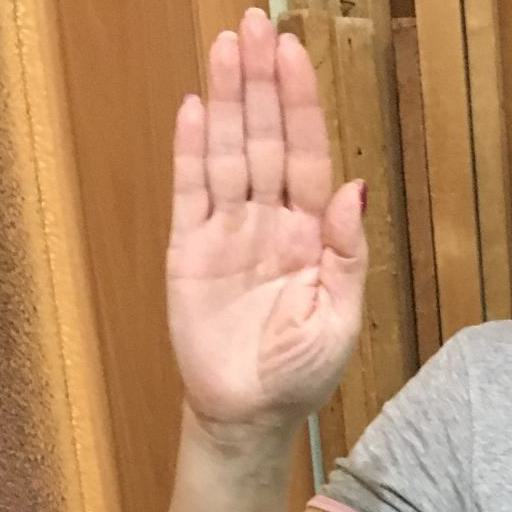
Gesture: stop